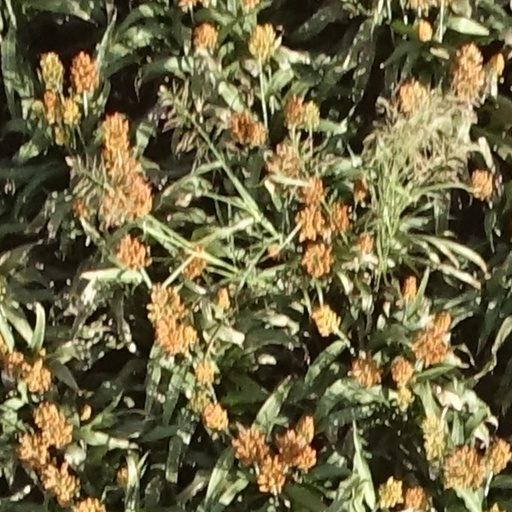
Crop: sorghum